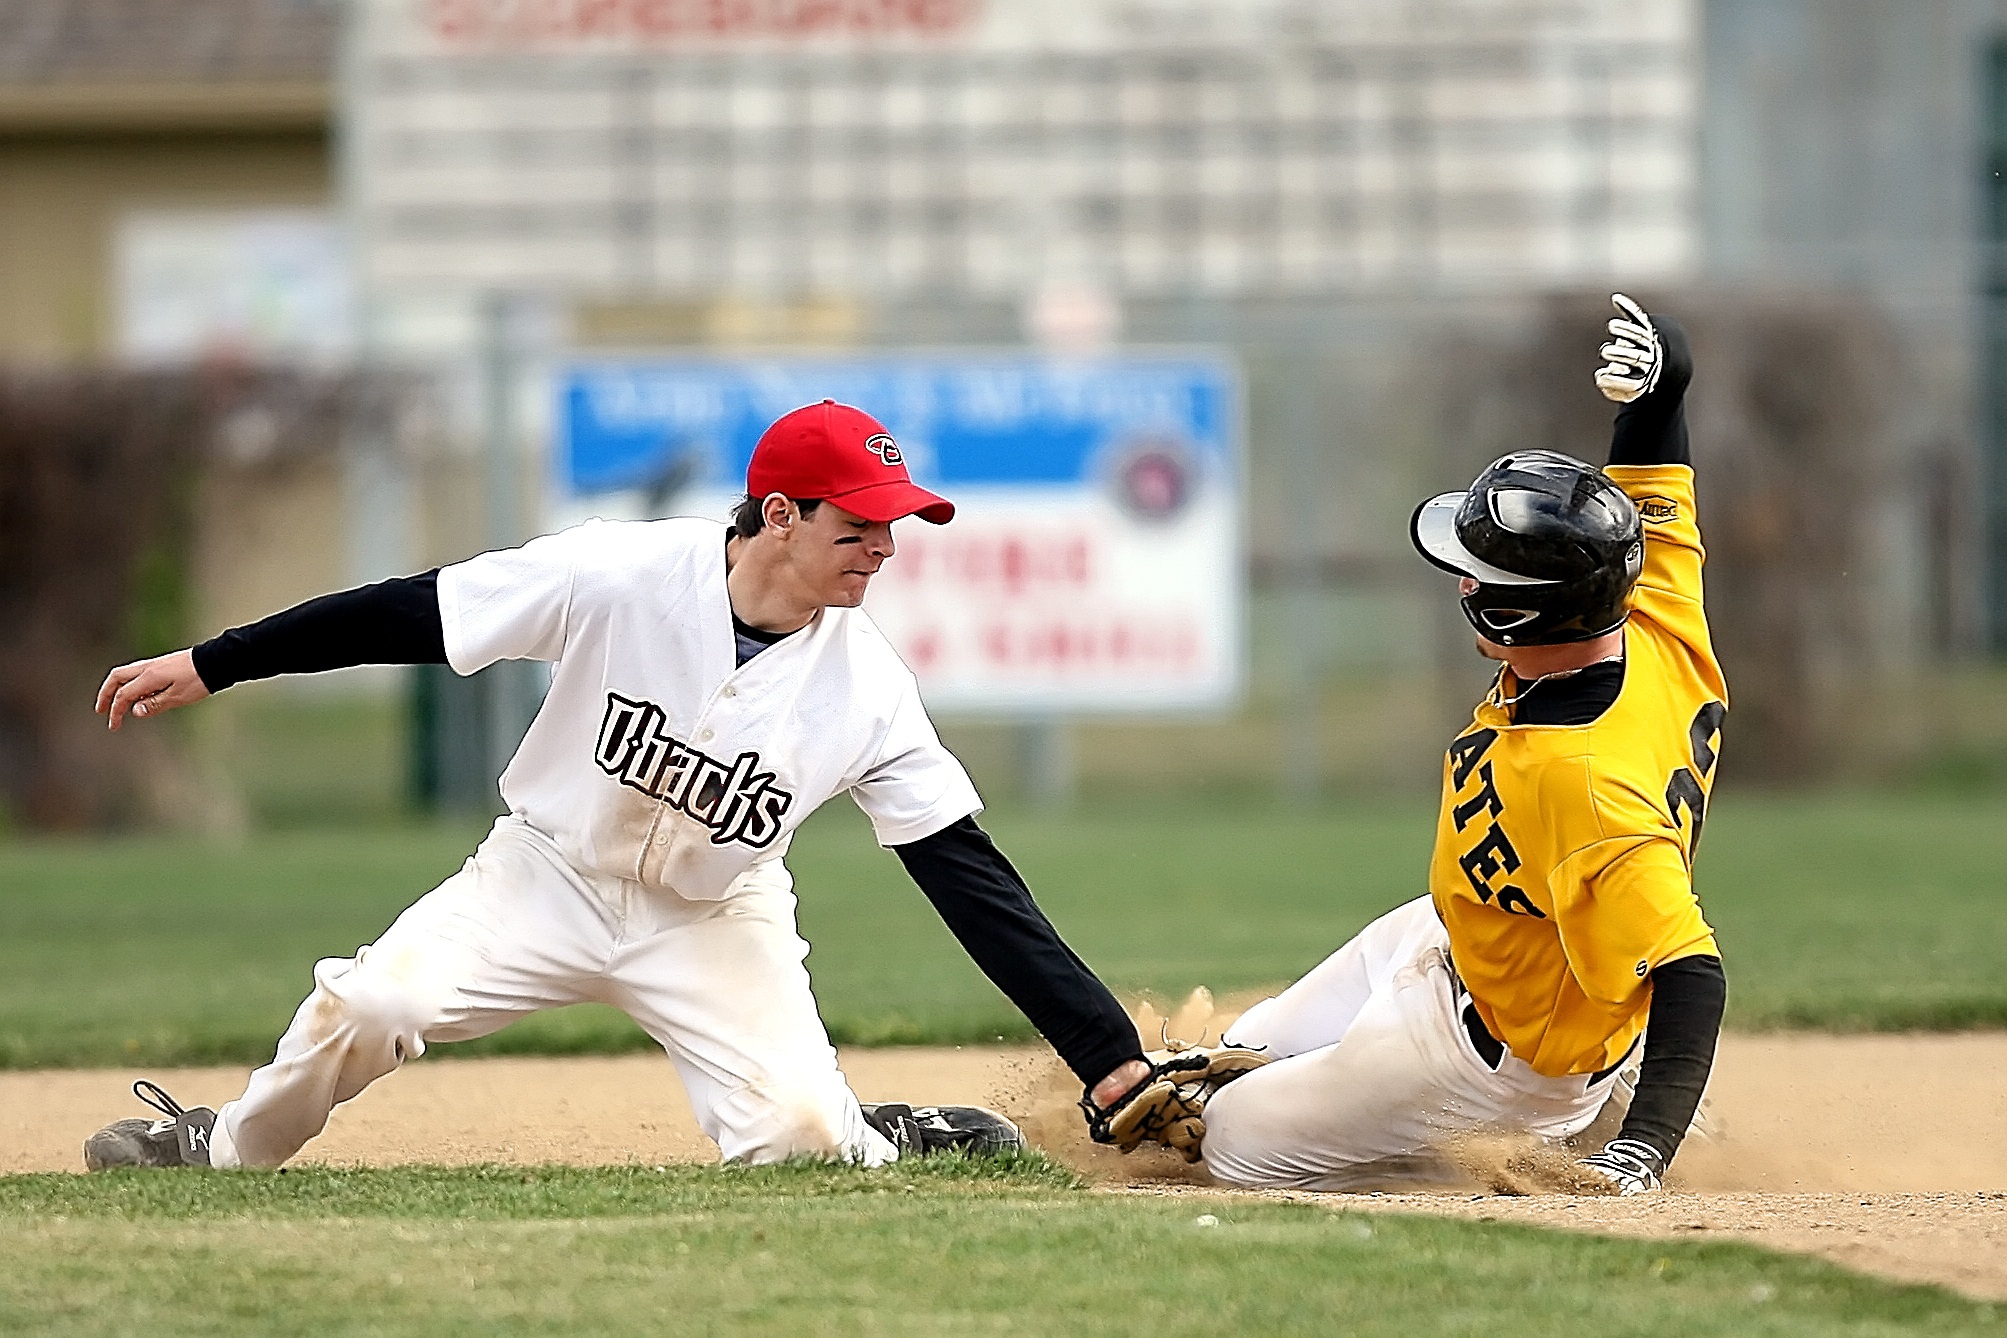
baseball, sport, field, game, runner, stadium, player, pitch, fun, sports, pitcher, helmet, players, athletes, baseball player, uniforms, ball game, team sport, infielder, baseball players, college baseball, bat and ball games, baseball positions